Valgarðr á Velli

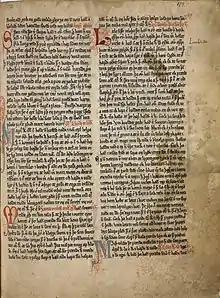
A page from Codex Frisianus, citing stanzas by Valgarðr á Velli on Harald Hardrada's campaign in Denmark

Valgarðr á Velli was an 11th-century skald in the service of King Harald Hardrada of Norway. Little is known about his life or origin but his name suggests he may have been a kinsman, perhaps a son, of Mörðr Valgarðsson of Völlr, a chieftain who plays a role in "Njáls saga". He is listed in "Skáldatal" among the court poets of Harald Hardrada.